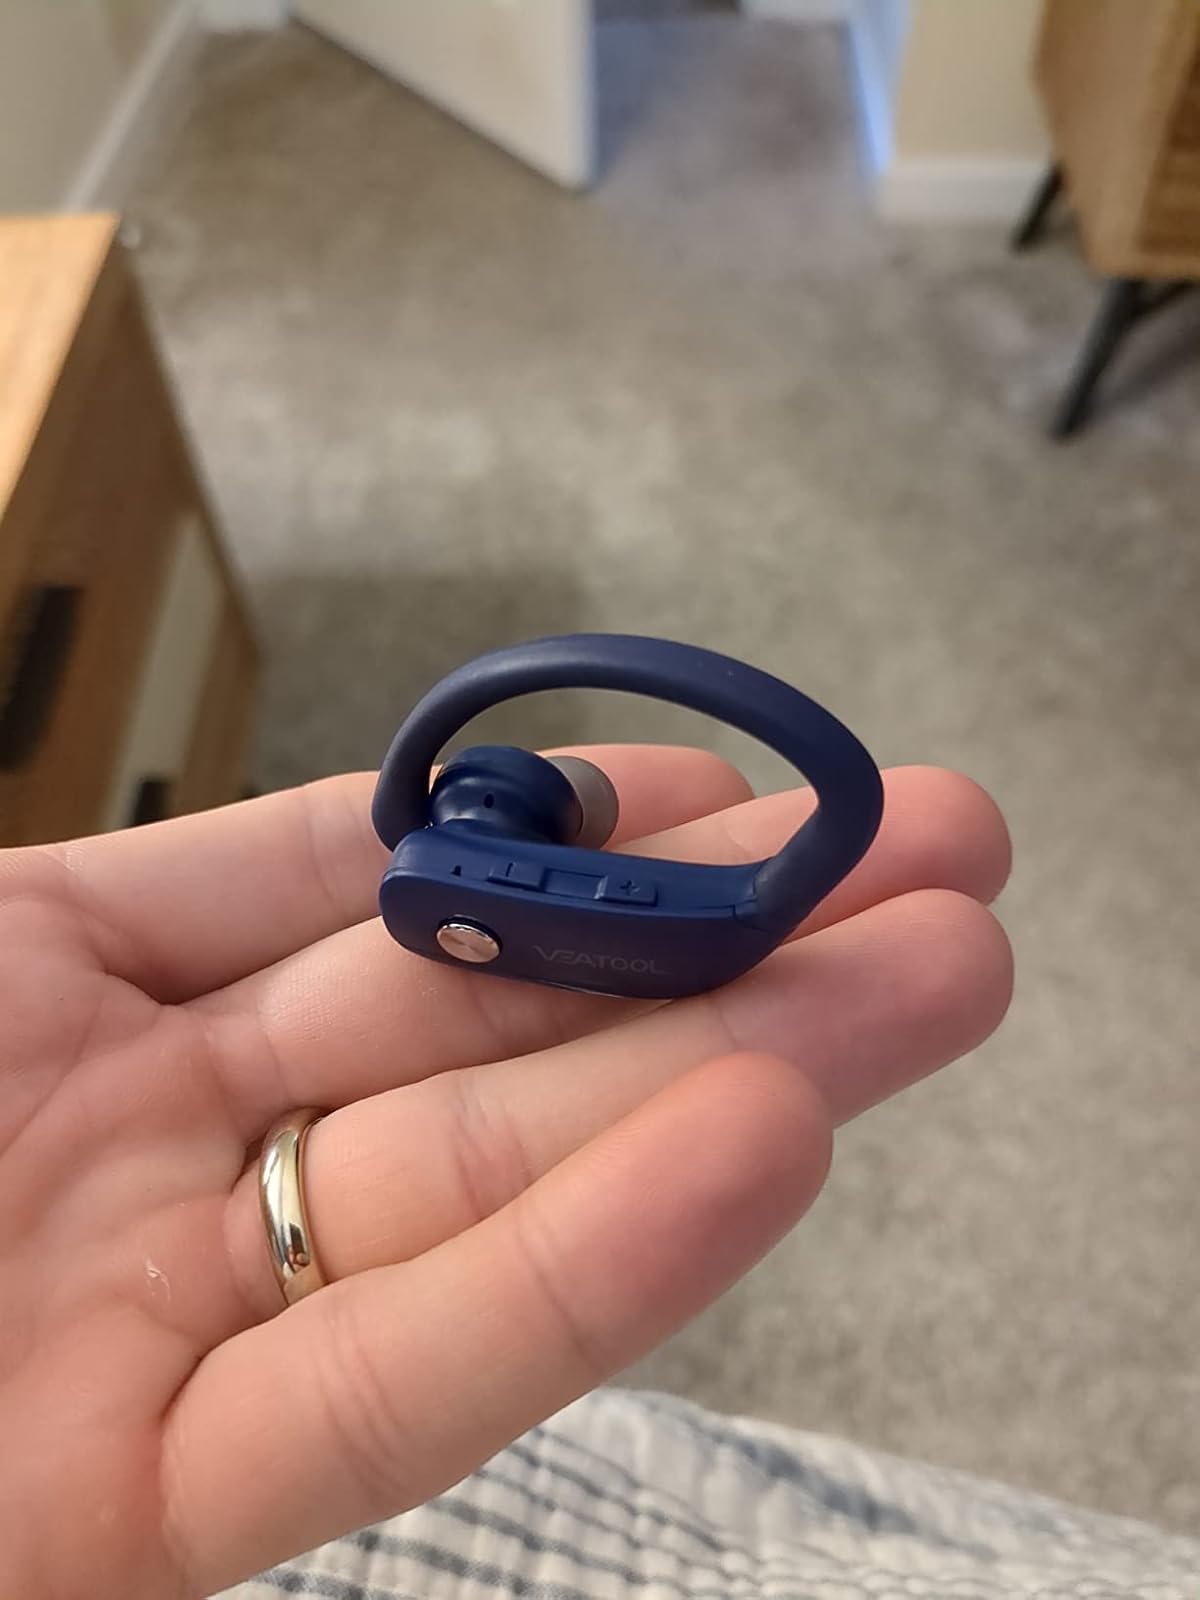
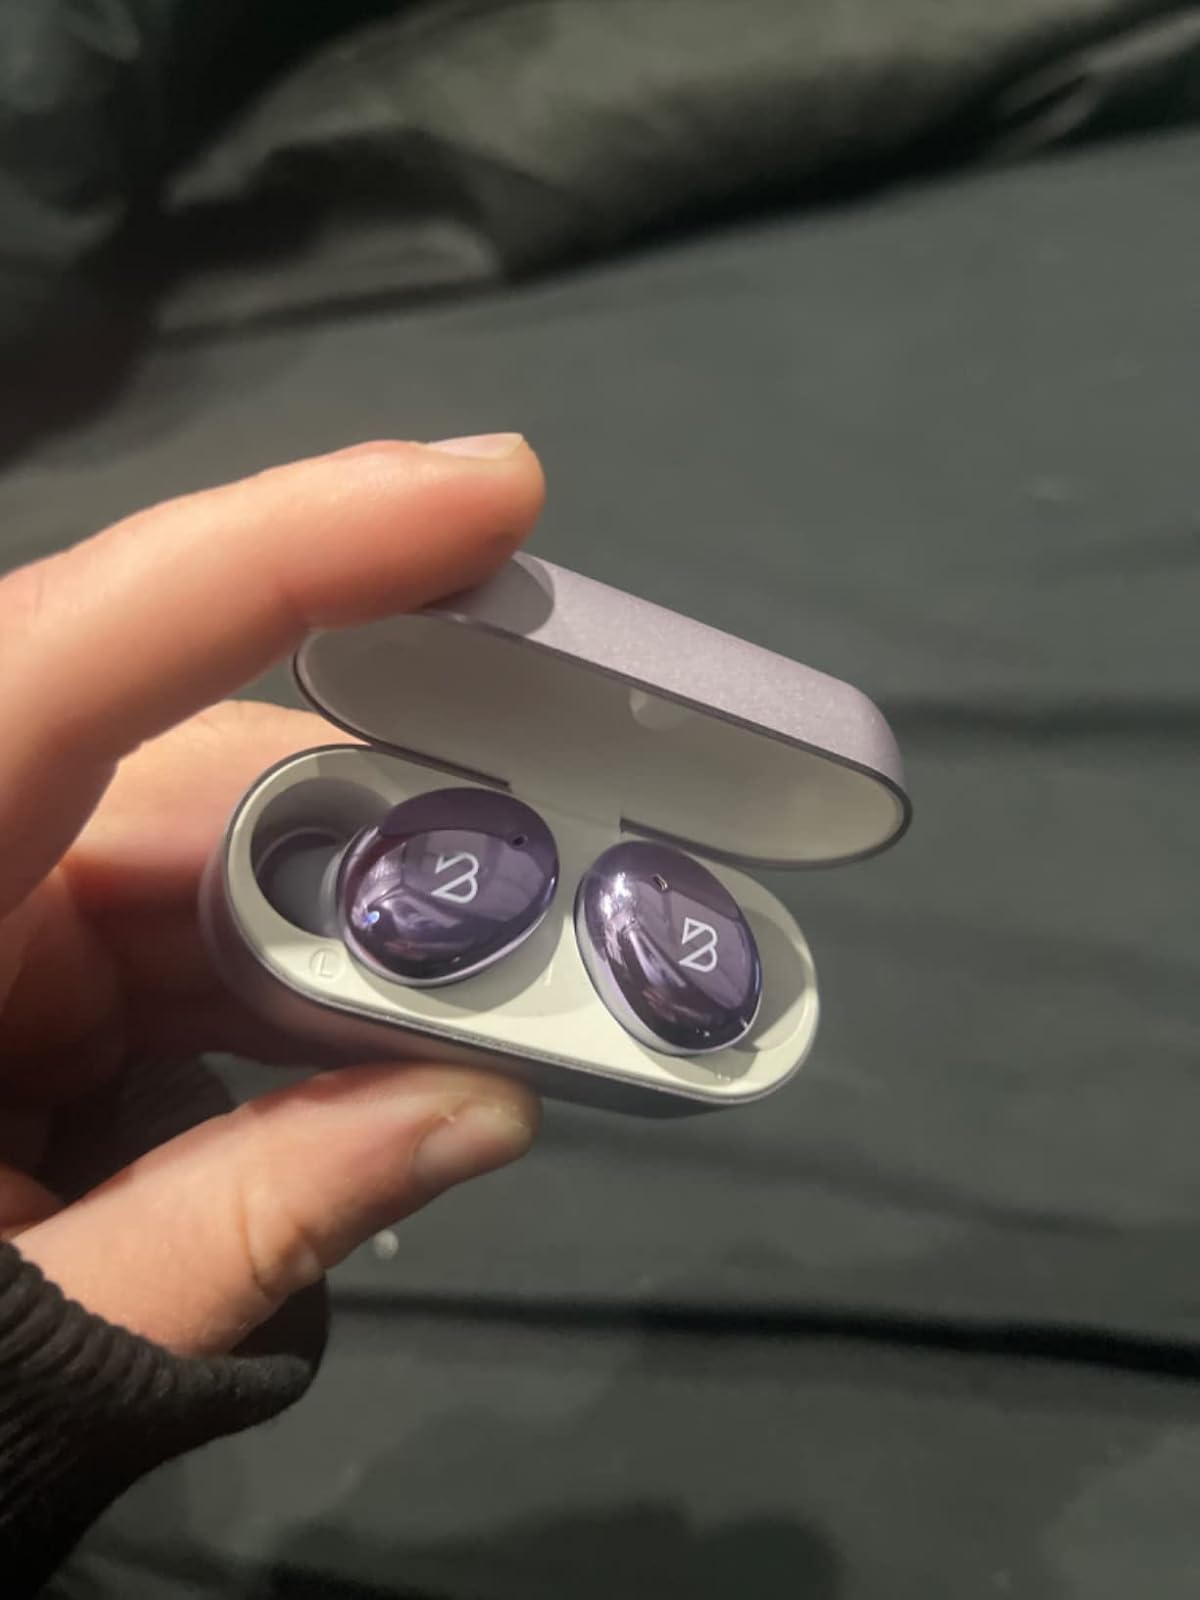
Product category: earbuds
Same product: no